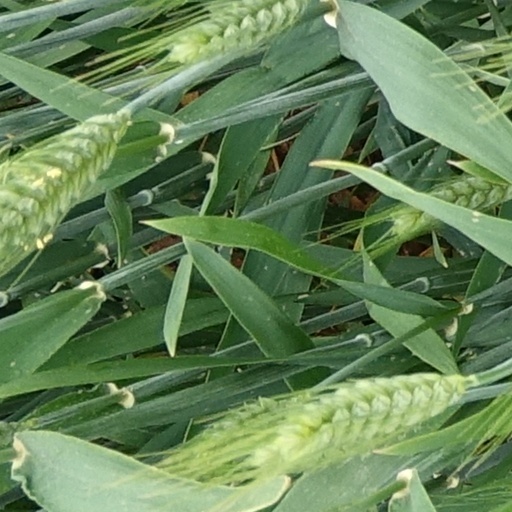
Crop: wheat